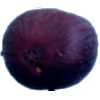
Label: Fig 1